Mr. Greg

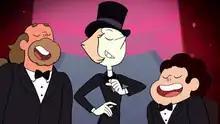
Greg (left), Pearl (center), and Steven perform a song together. The characters' attire is an homage to classic musical film.

"Mr. Greg" is the eighth episode of the third season of American animated television series "Steven Universe", which premiered on July 19, 2016, on Cartoon Network. It was written and storyboarded by Joe Johnston and Jeff Liu. The episode was viewed by 1.549 million viewers. It is the series' first fully musical episode, and features seven songs, more than any other "Steven Universe" episode.